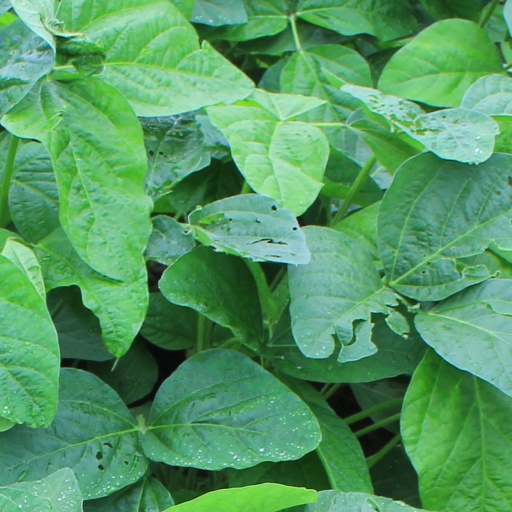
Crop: soybean